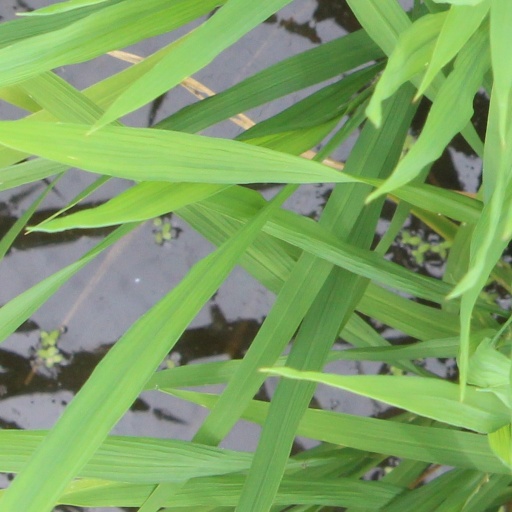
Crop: rice